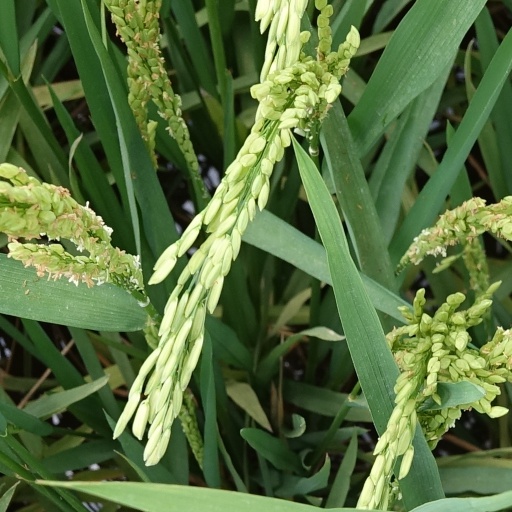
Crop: rice